Dmytro Yarosh

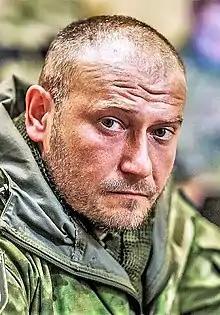
Yarosh in 2014

Dmytro Anatoliiovych Yarosh (born 30 September 1971) is a Ukrainian activist, politician, nationalist and military commander who is the main commander of the Ukrainian Volunteer Army. From 2013 to 2015, he led the Right Sector nationalist organisation, and formerly the Right Sector's Ukrainian Volunteer Corps. In late 2015, he withdrew from the Right Sector. From 2014 until 2019, Yarosh served as a People's Deputy of Ukraine. In February 2016, he started a new organisation called "Governmental Initiative of Yarosh" (Державницька ініціатива Яроша; shortened as ).